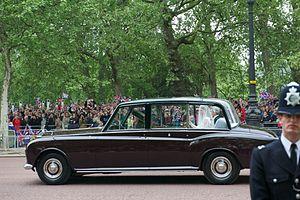
Le mariage du prince William, duc de Cambridge et de Catherine Middleton s'est déroulé le 29 avril 2011 à l'abbaye de Westminster à Londres au Royaume-Uni. Le prince William, en seconde position dans l'ordre de succession à la reine Élisabeth II, a rencontré Kate Middleton pour la première fois en 2001 alors qu'ils étaient tous les deux à l'université de St Andrews. Leurs fiançailles, commencées le 20 octobre 2010, ont été annoncées le 16 novembre 2010. L'événement a attiré l'attention des médias qui l'ont comparé au mariage des parents du prince William, le prince Charles et Lady Diana Spencer en 1981. La cérémonie a été diffusée en mondovision et aurait été regardée dans le monde par un milliard de personnes.
La Rolls-Royce Phantom VI est un modèle d'automobile ultra-exclusive de la marque Rolls-Royce commercialisé de 1968 à 1991.